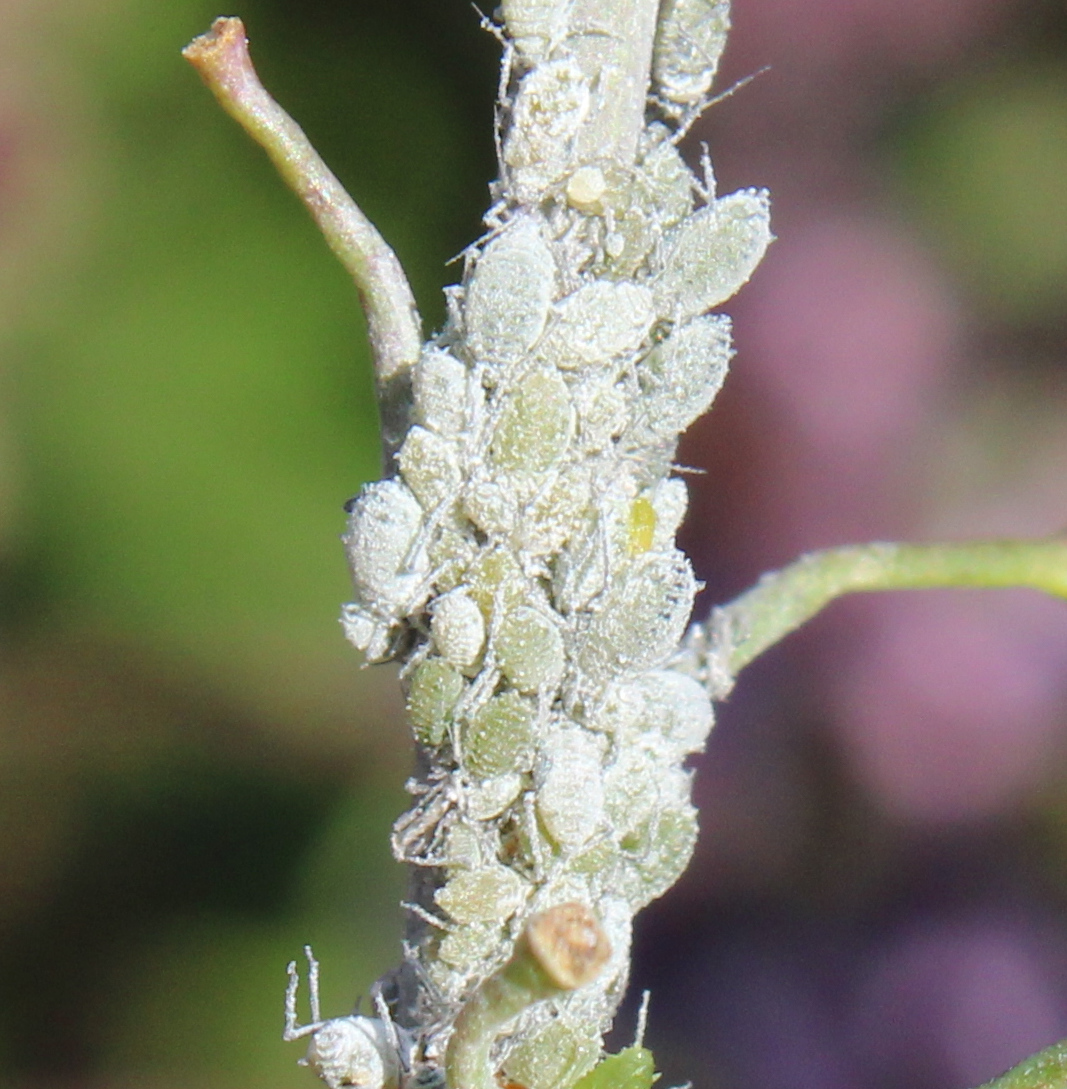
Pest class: cabbage_aphid